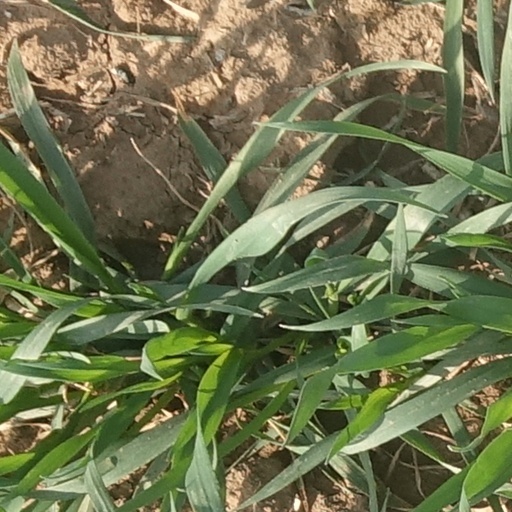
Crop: wheat